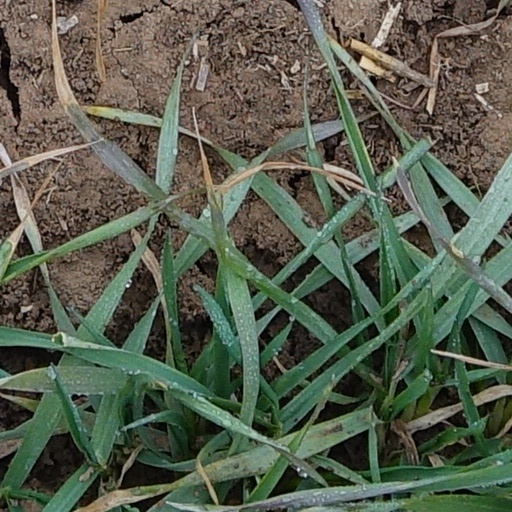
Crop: wheat